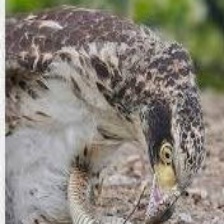
Species: CRESTED SERPENT EAGLE
Scientific name: SPILORNIS CHEELA